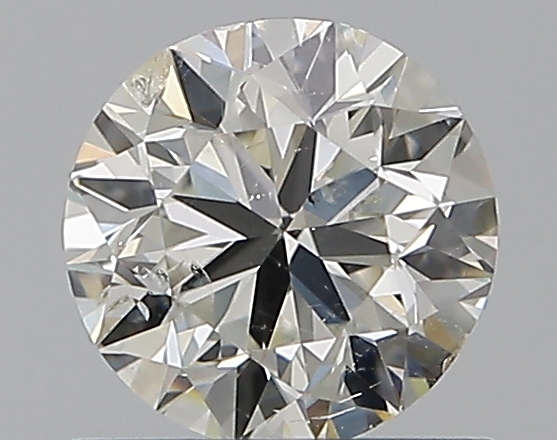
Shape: round
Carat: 0.7
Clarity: SI2
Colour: J
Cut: VG
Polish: EX
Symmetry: VG
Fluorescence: F
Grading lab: GIA
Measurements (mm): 5.51 x 5.57 x 3.56